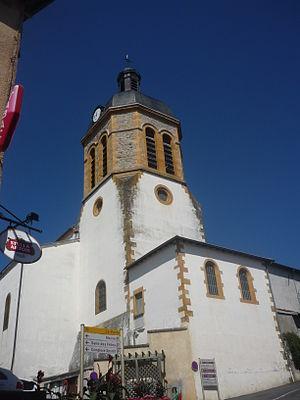
Église de la commune de Létra, dans le département du Rhône en France.
Létra est une commune française située dans le département du Rhône, en région Auvergne-Rhône-Alpes.